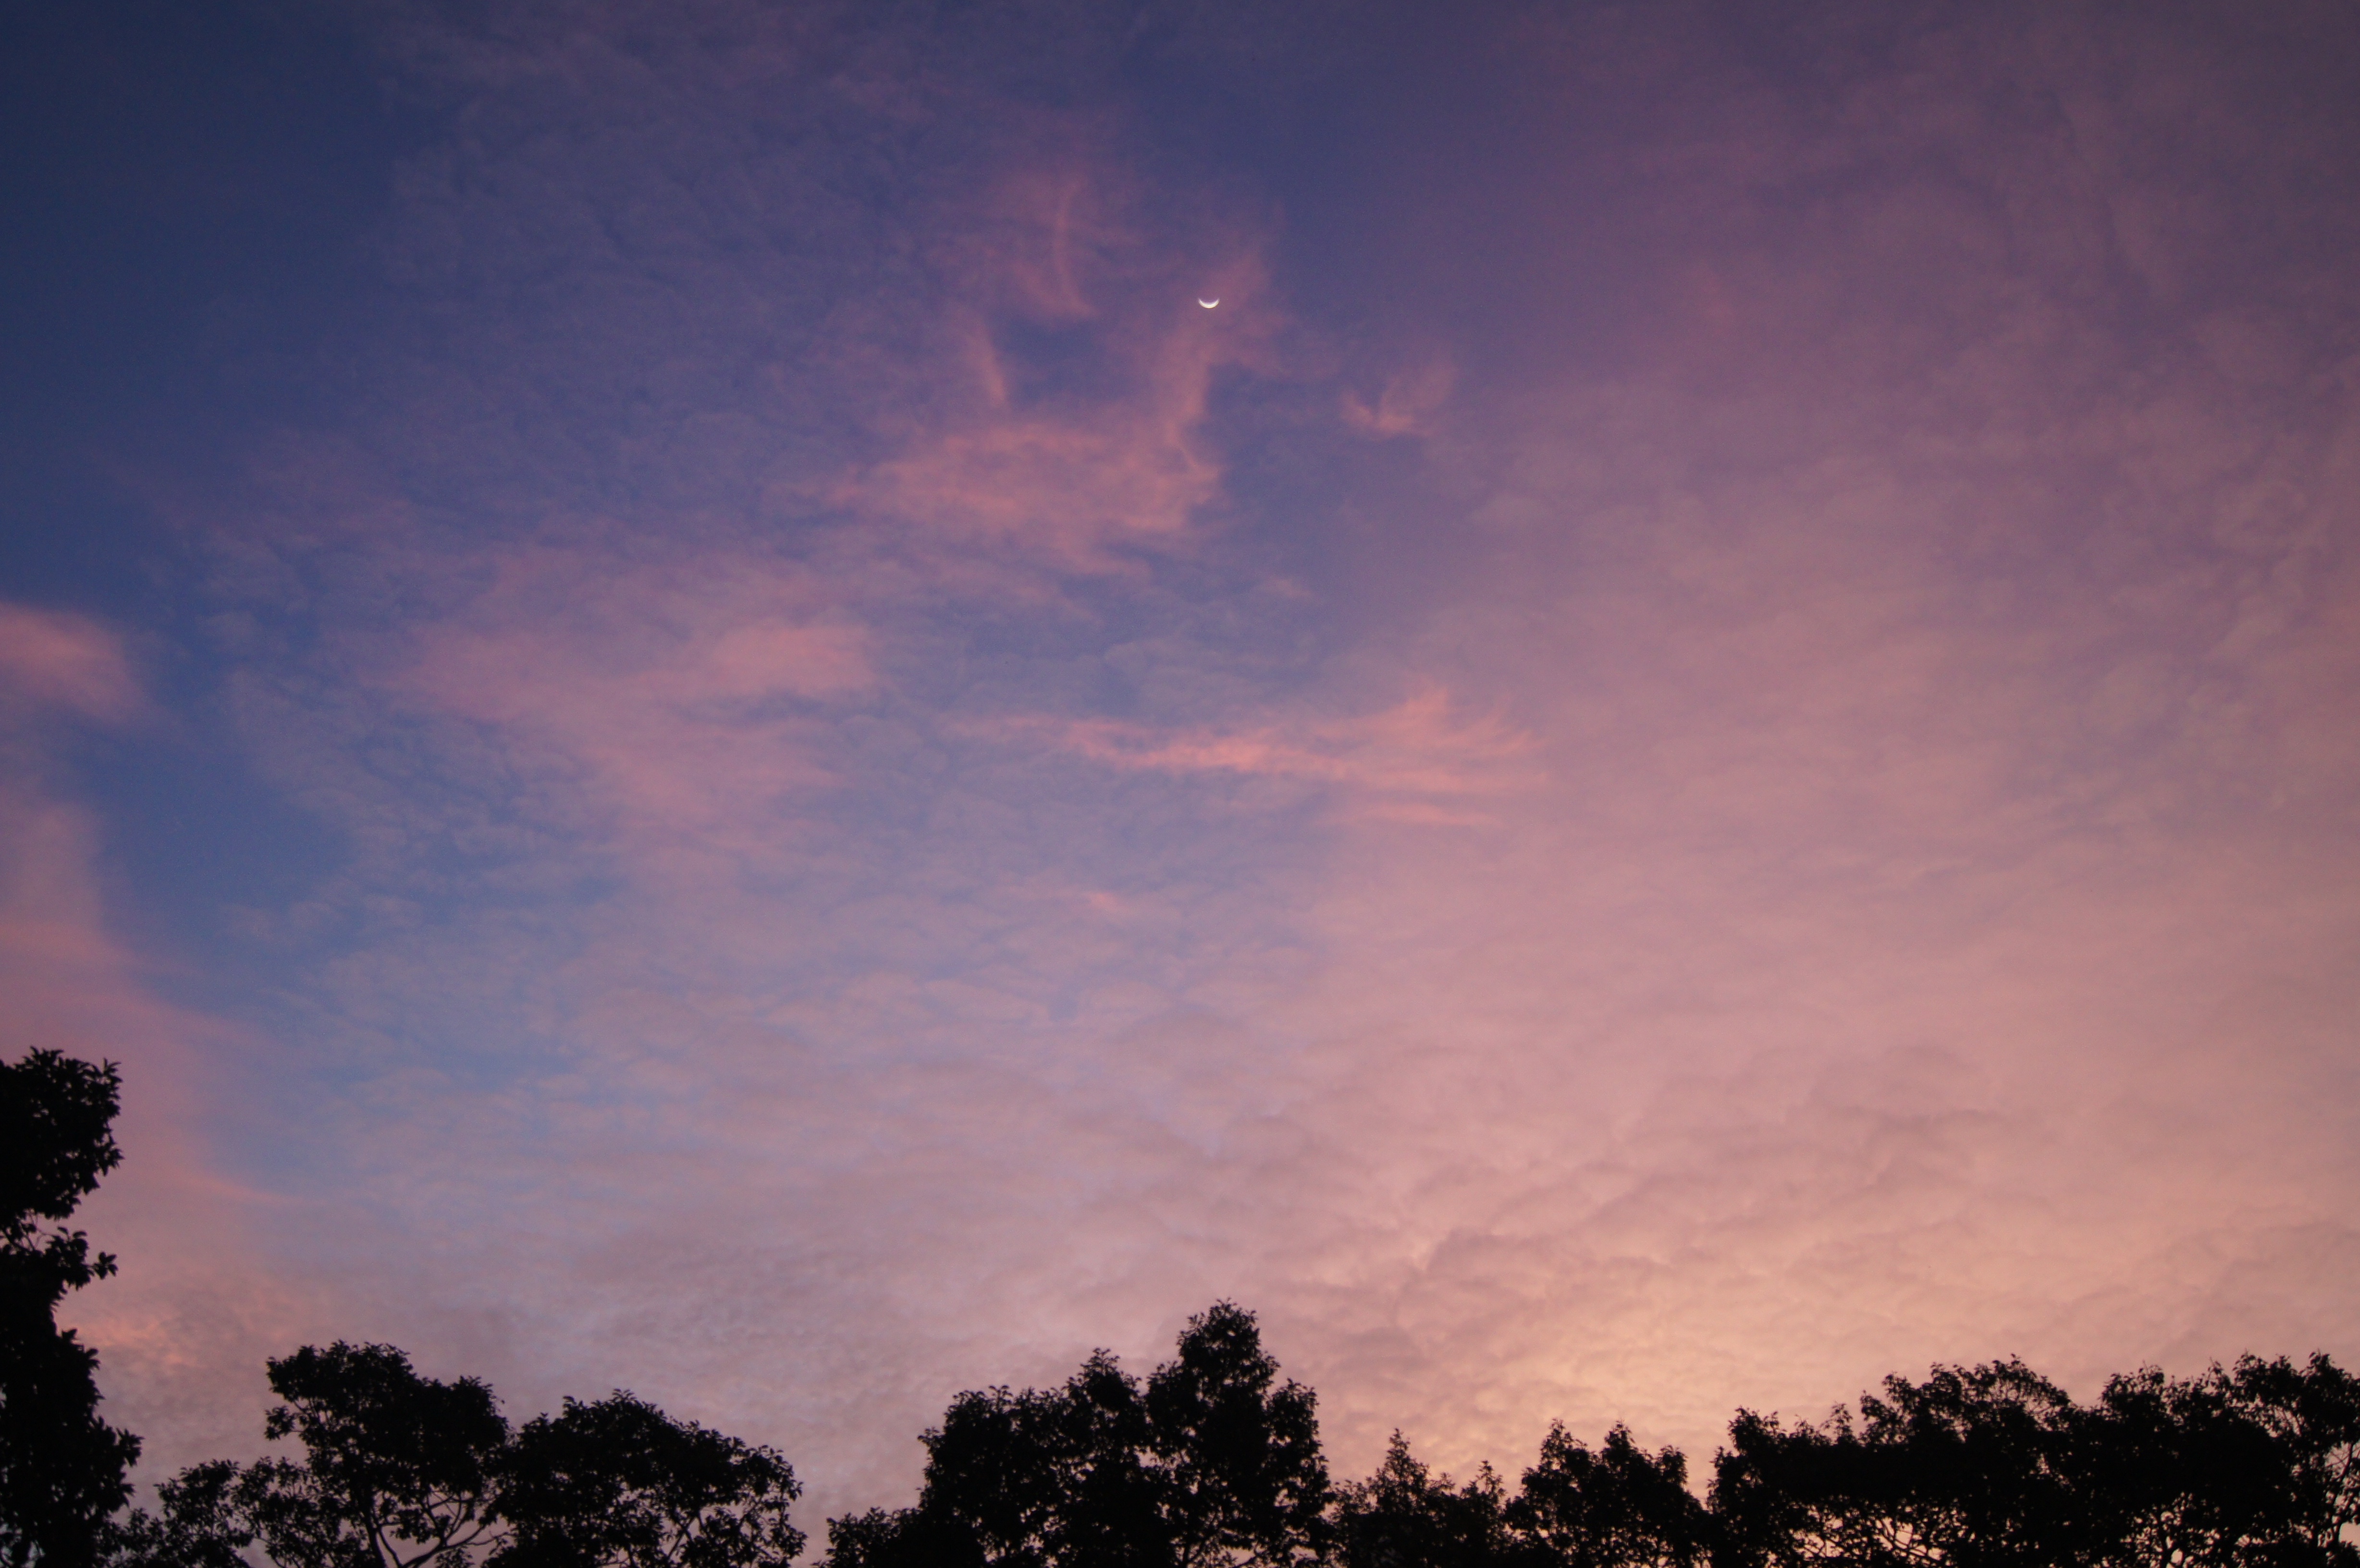
horizon, cloud, sky, sunrise, sunset, sunlight, morning, dawn, atmosphere, dusk, evening, darkness, afterglow, meteorological phenomenon, red sky at morning